Worth Hamilton Weller

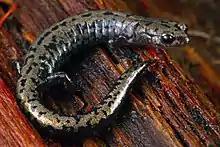
Weller's Salamander

In April 1930, he visited Cascade Caverns in Kentucky with Dury, where he collected the type specimen of a salamander he described and named after Dury, "Gyrinophilus porphyriticus duryi" (Weller, 1930).